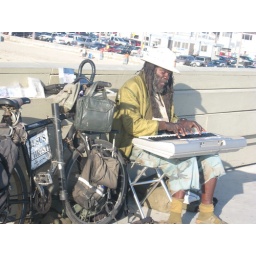
A man sings and plays keyboard on a bridge in San Diego, California.